East Siberian taiga

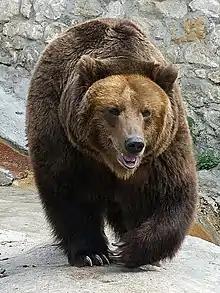
Brown bear

This region contains the highest number of brown bears ("Ursus arctos collaris"), Eurasian wolves ("Canis lupus"), moose ("Alces alces") and wild reindeer ("Rangifer tarandus") in Russia. Further south mammals in the East Siberian taiga include Siberian musk deer ("Moschus moschiferus"), Altai wapiti also known as Asian elk ("Cervus canadensis sibiricus") and wild boar ("Sus scrofa"). Birds of this ecoregion include the golden eagle ("Aquila chrysaetos"), peregrine falcon ("Falco peregrinus"), osprey ("Pandion haliaetus"), hazel grouse ("Tetrastes bonasia"), Siberian grouse ("Falcipennis falcipennis"), black grouse ("Lyrurus tetrix"), western capercaillie ("Tetrao urogallus"), black-billed capercaillie ("Tetrao parvirostris"), willow ptarmigan ("Lagopus lagopus"), rock ptarmigan ("Lagopus muta"), black stork ("Ciconia nigra"), hooded crane ("Grus monacha"), carrion crow ("Corvus corone"), the Siberian blue and rufous-tailed robins ("Luscinia cyane" and "L. sibilans", respectively), the thrush nightingale ("Luscinia luscinia"), Pallas's rosefinch ("Carpodacus roseus"), Pacific swift ("Apus pacificus"), common goldeneye ("Bucephala clangula"), smew ("Mergellus albellus"), king eider ("Somateria spectabilis"), spectacled eider ("Somateria fischeri") and Baikal teal ("Anas formosa").